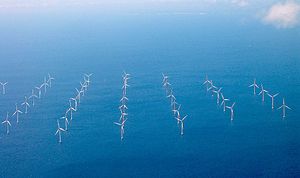
Lillgrund Vindmøllepark
Luftfoto af møllerne i 2007
Lillgrund Vindmøllepark ligger cirka 10 km udenfor den skånske kyst sydøst for Øresundsbron. Parken ejes af Vattenfall AB og var 2007 den hidtil største enkelt-satsning på vindkraft i Sverige. Ved færdiggørelsen den 26. oktober 2007 var det den tredje største havvindmøllepark i verden. Omkostningerne for parken beregnes til 1.8 mia. SEK. De installerede vindmøller beregnes at holdes i drift i 20-25 år.